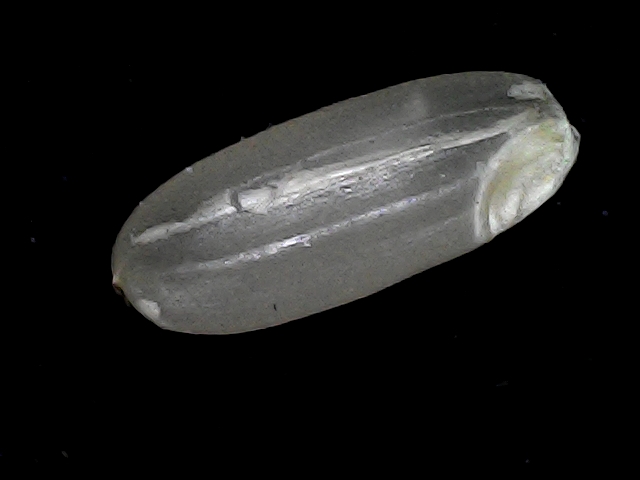
Rice variety: BR22